USS Trumpetfish

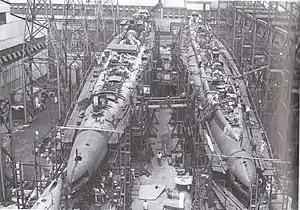
(left) and "Trumpetfish" (right) under construction at the Cramp Shipbuilding Company in Philadelphia on 2 July 1945.

USS "Trumpetfish" (SS-425), a , was the only ship of the United States Navy to be named for trumpetfish, any of several fishes so-called for their deep, compressed body and long, tubular snout. Her keel was laid down on 23 August 1943 at Philadelphia by the Cramp Shipbuilding Company. She was launched on 13 May 1945 sponsored by Mrs. Oswald S. Colclough, and commissioned on 29 January 1946.